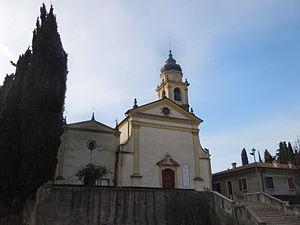
Sona est une commune de la province de Vérone en Vénétie (Italie).